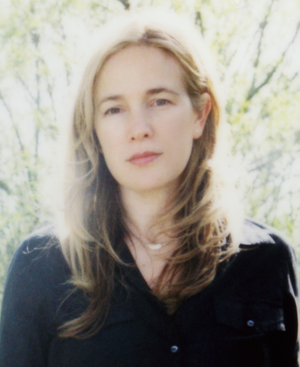
Vendela Vida est une journaliste et écrivaine américaine née à San Francisco le 6 septembre 1971.